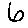
Label: 6